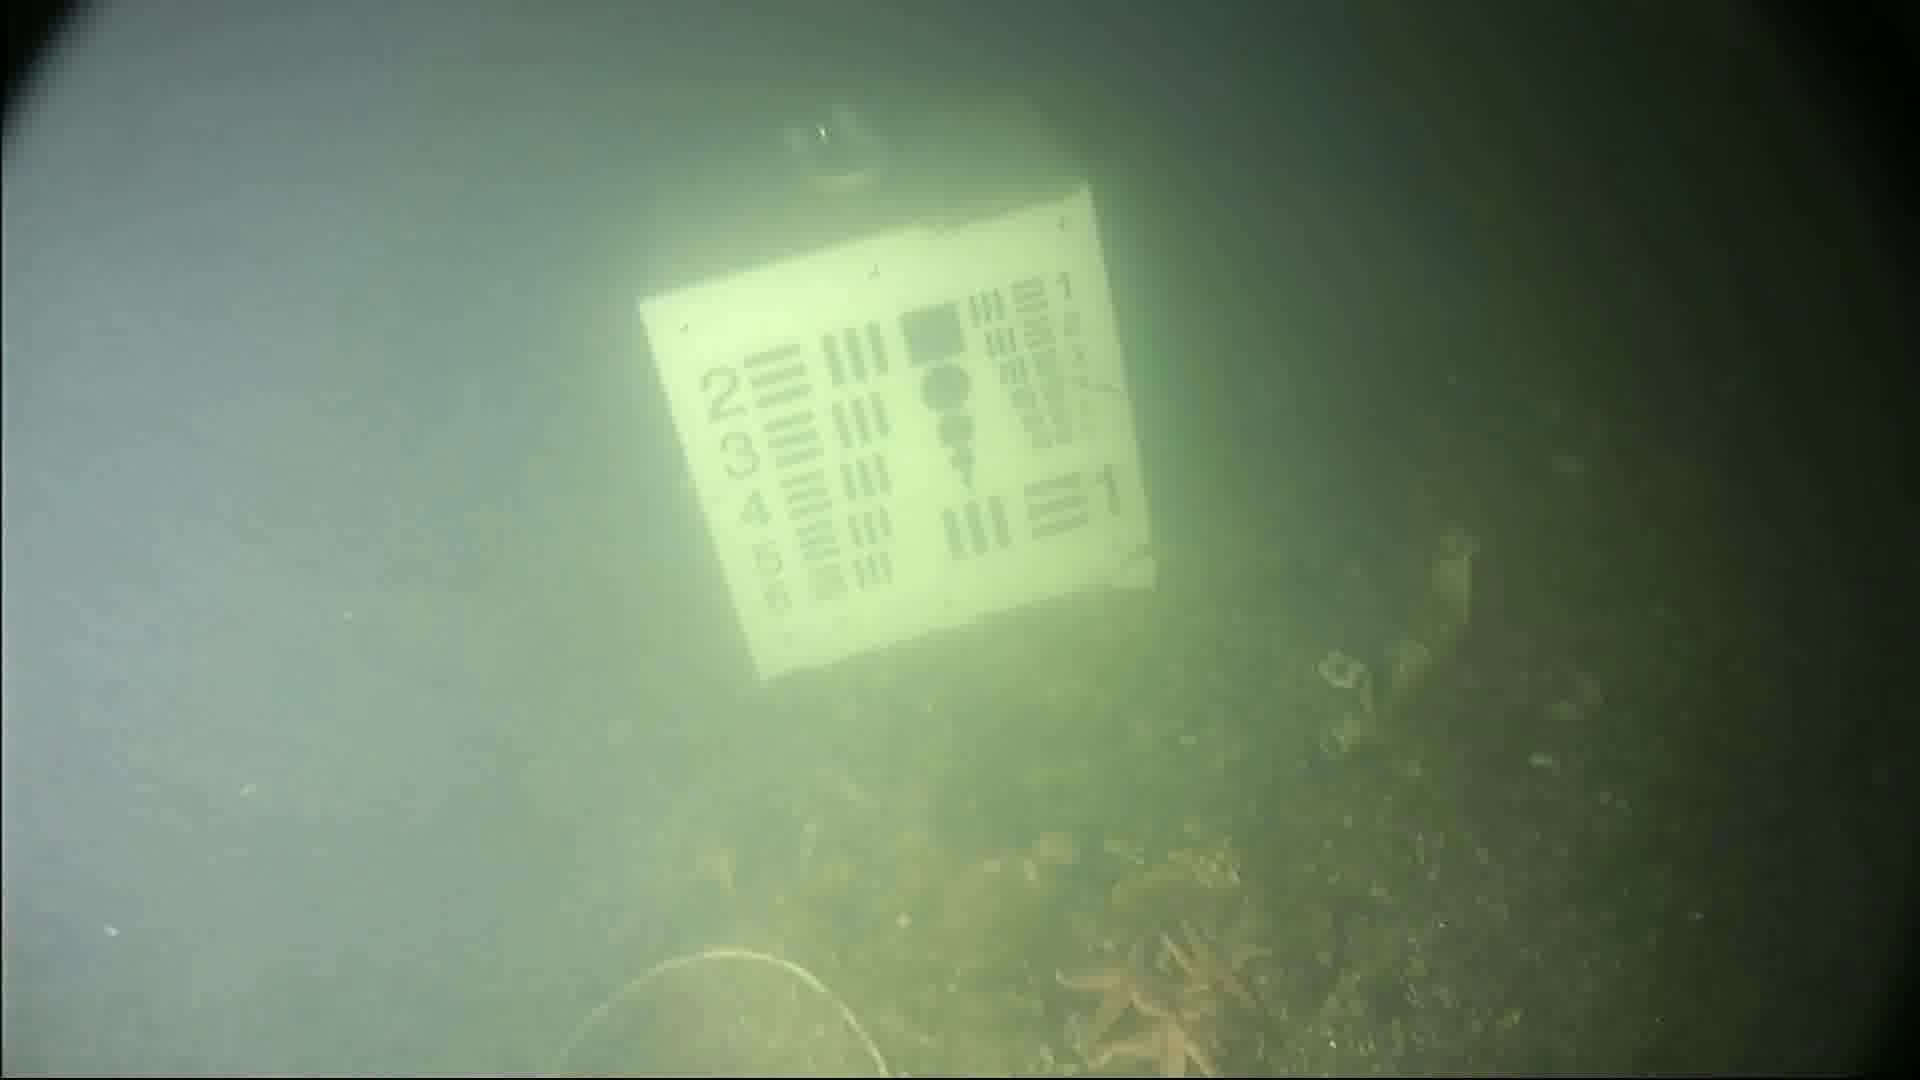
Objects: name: starfish
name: crab